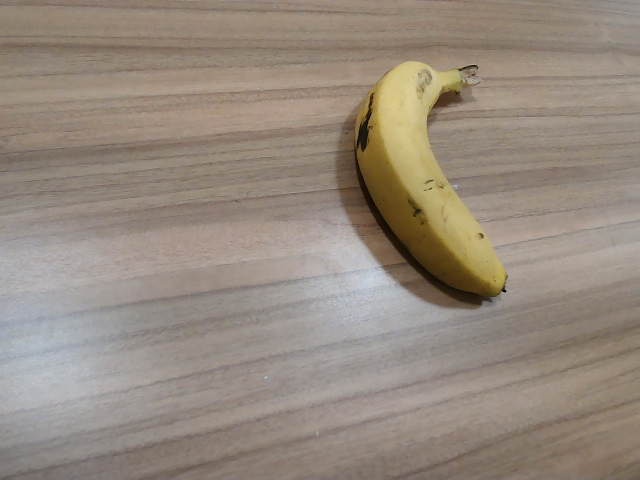
Label: Ripe_Banana